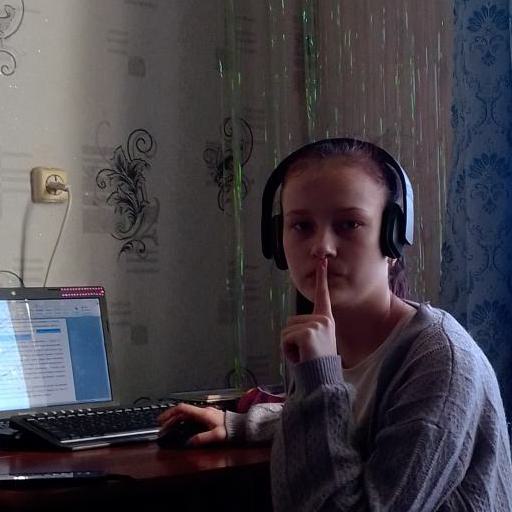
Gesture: mute